Pavel Suzor

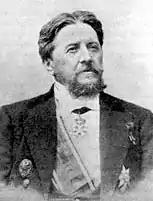
Pavel Suzor

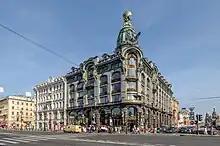
Singer House in Saint Petersburg was designed by Pavel Suzor from 1902 to 1904

Count Pavel Yulievich Suzor (1844–1919) was a Russian architect, president of the Architects Society, and count.